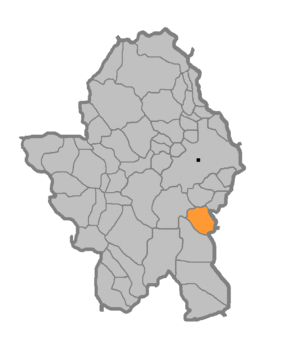
Ljubačevo est un village de Bosnie-Herzégovine. Il est situé sur le territoire de la Ville de Banja Luka et dans la République serbe de Bosnie. Selon les premiers résultats du recensement bosnien de 2013, il compte 500 habitants.